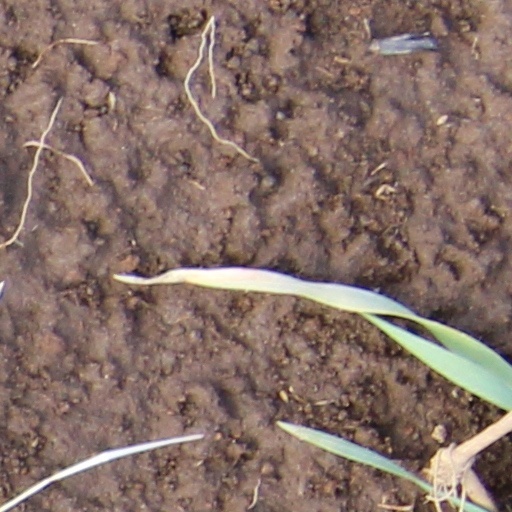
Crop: wheat